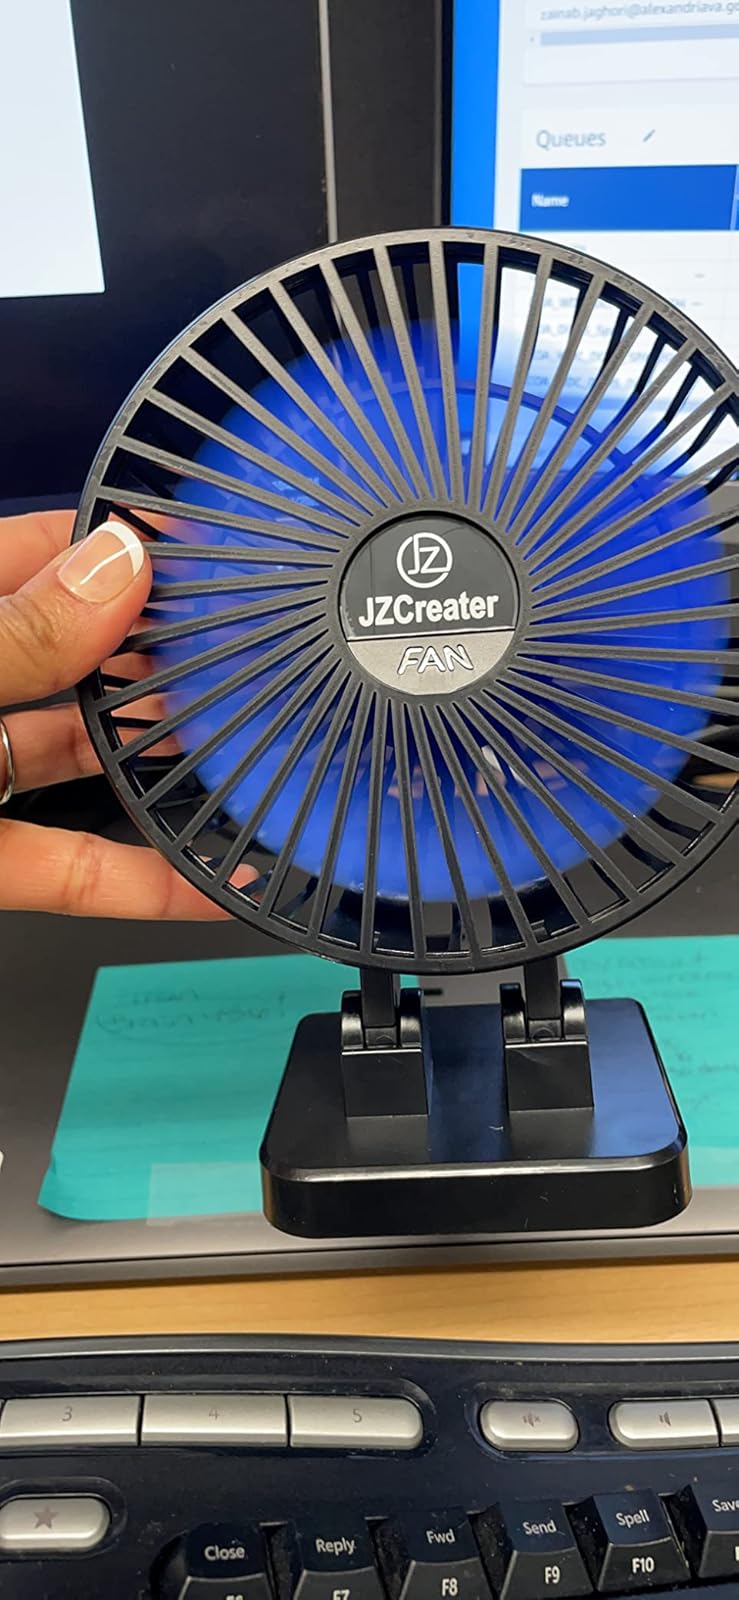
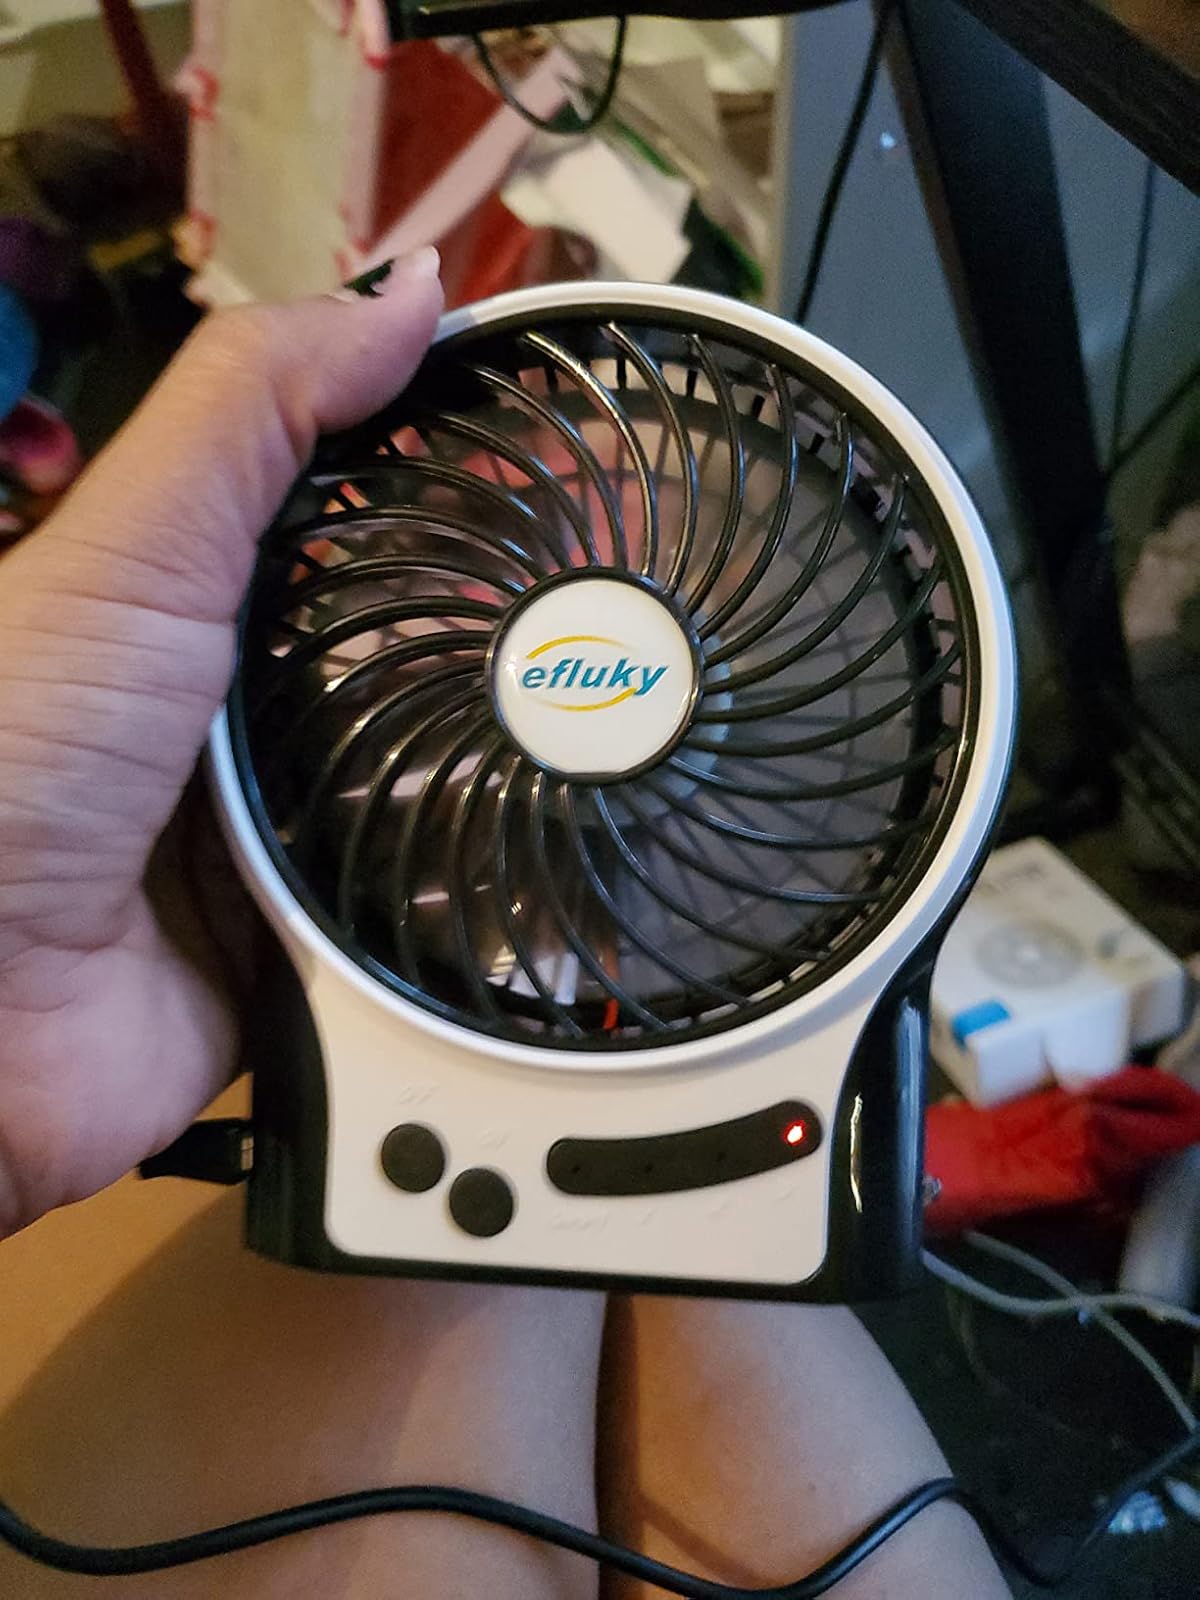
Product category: fan
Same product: no